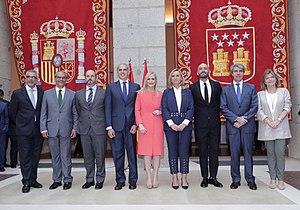
Le gouvernement Cifuentes est le gouvernement de la communauté de Madrid entre le 27 juin 2015 et le 22 mai 2018, durant la Xᵉ législature de l'Assemblée de Madrid. Il est présidé par Cristina Cifuentes puis par Ángel Garrido à titre intérimaire.